Trousers as women's clothing

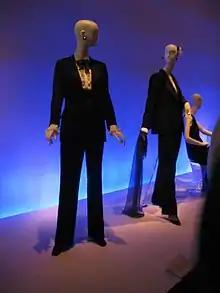
Yves Saint Laurent, Le Smoking, 1966

During the First World War (1914–1918), many women in countries such as France, the United Kingdom and the United States were recruited to work in factories, especially munitions factories, to aid the war effort, or to replace men in service sectors such as public transport. While many men were sent to the front line to fight, their wives often started to wear their trousers or boiler suits inside the factories for better safety and comfort. Over time, specific designs tailored to the practical needs of female industrial workers were developed by other women. Although it was considered daring as they challenged dress norms in doing so, necessitated by the circumstances, women's trousers gained some social acceptability during the war years.